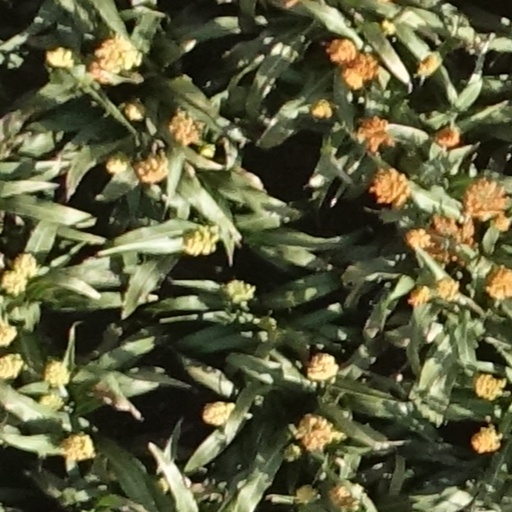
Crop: sorghum